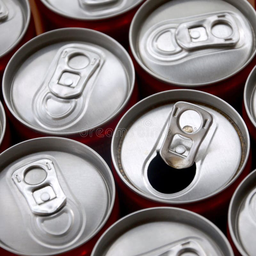
Label: metal